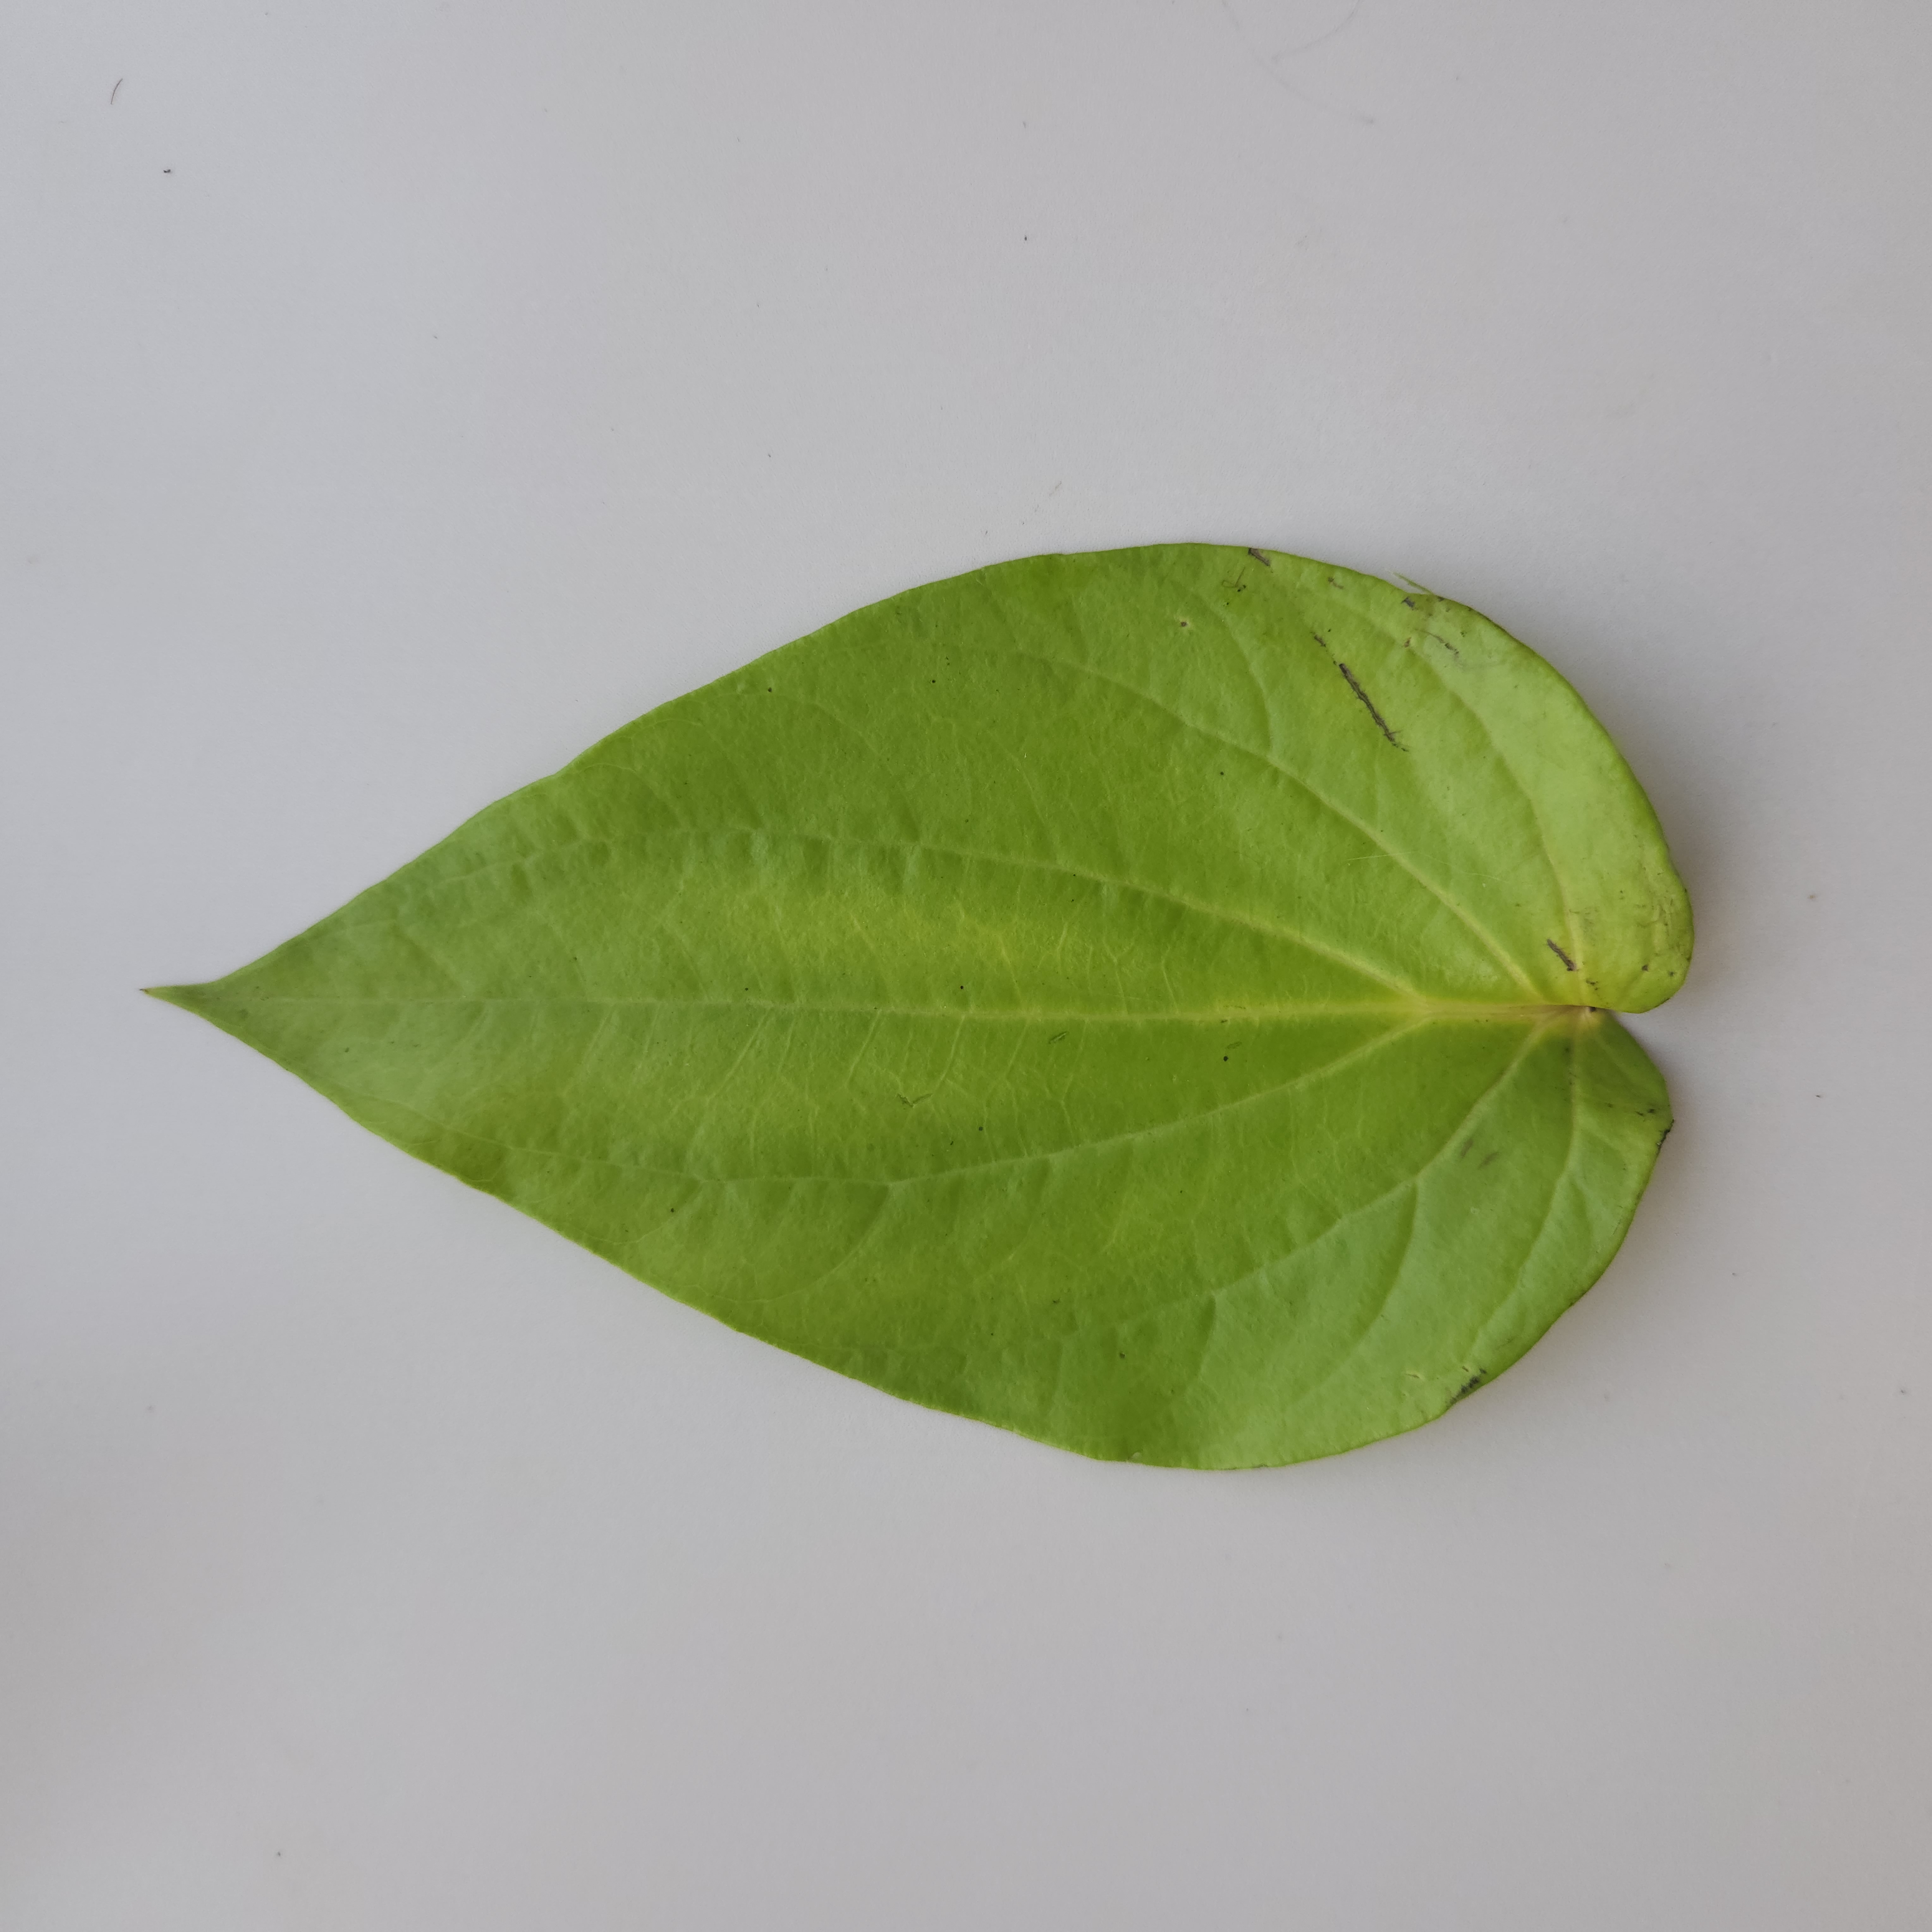
Label: Healthy